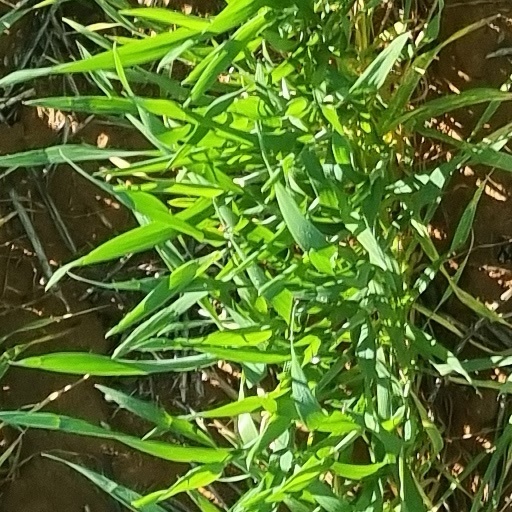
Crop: wheat